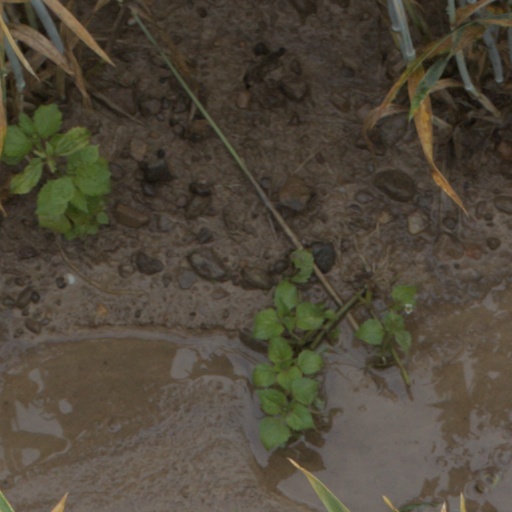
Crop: wheat